Time value of carbon

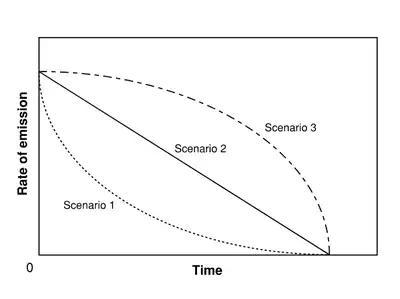
Graph illustrating multiple carbon pathways, with the rate of emission (for example in mass of equivalent CO per unit time) on the y-axis and time on the x-axis. Scenario 1 represents aggressive, early emissions reductions, Scenario 2 is a constant linear reduction to zero, and Scenario 3 is a delayed reduction that starts off slow and then accelerates.

Carbon emission pathways offer an example of the time value of carbon. This changing value can be illustrated using three potential future scenarios with differing rates of carbon emission reduction. Each scenario starts at the present and reaches zero emissions at the same time in the future. Scenario 1 cuts the rate of emission early and by a large amount, with diminishing reductions as time goes on until eventually the curve approaches and crosses zero. Scenario 2 assumes a constant reduction in the rate of emissions, and is represented by a straight line. Scenario 3 delays the reduction of emission rates compared to Scenarios 1 and 2. In Scenario 3, the rate of emission decreases only a small amount in the near term, and then drops off rapidly to zero shortly before the target date. The curve starts off flat and then declines steeply. Even though each of the three scenarios start and end at the same place, and in the same amount of time, the total amount of carbon emitted will be different in each pathway. This becomes apparent when integrating the three lines. The area under the curve -- which represents the total amount of CO emitted -- is smallest in Scenario 1, and largest in Scenario 3.